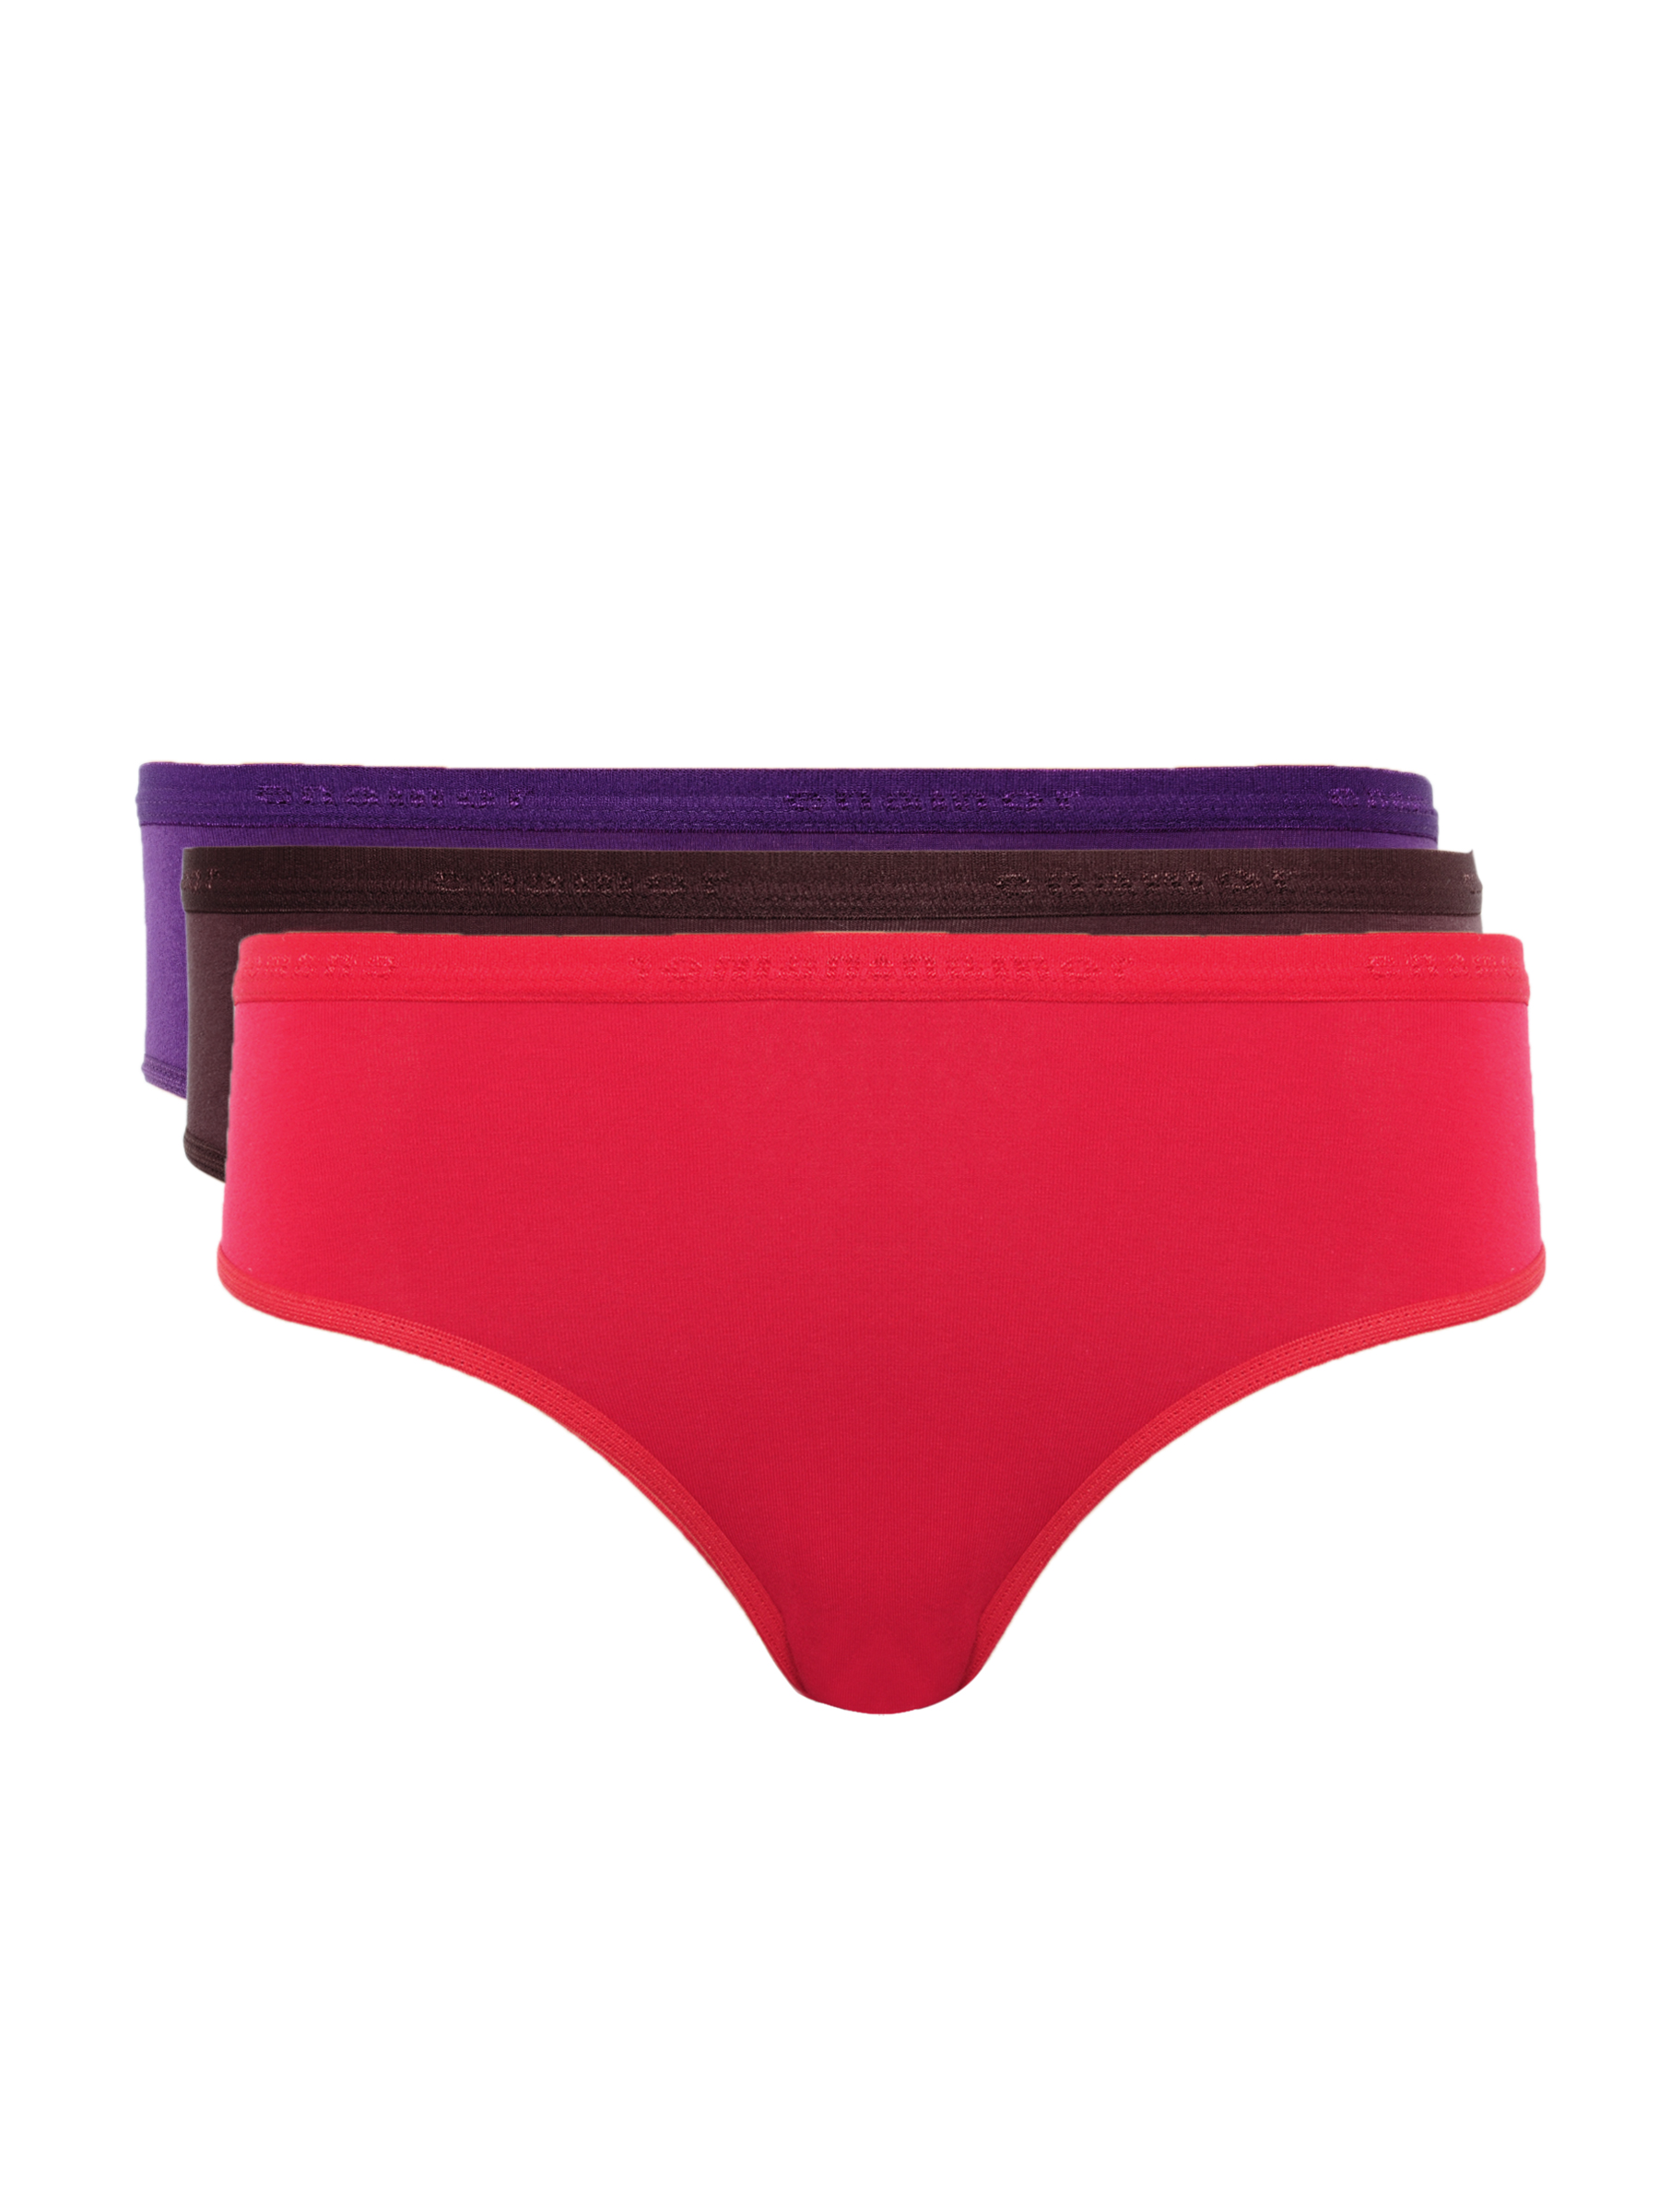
Enamor Women Pack of 3 Mid-Rise Bikini Brief
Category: Apparel / Innerwear / Briefs
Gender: Women
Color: Brown
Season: Summer 2017
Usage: Casual